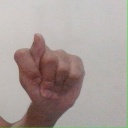
अक्षर: ट